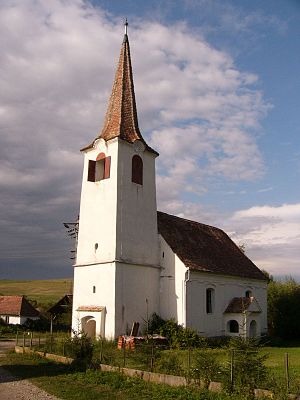
Șimonești
Unitarkirken i landsbyen Nicoleni i kommunen
Şimoneşti er en kommune i Harghita-distriktet i Rumænien. Den ligger i det østlige Transsylvanien og er på 118,45 km²; der bor 3.738 mennesker i kommunen, hvoraf stort set samtlige er etnisk ungarere, og mange er unitarer af religiøs overbevisning. Der er to landsbyer, Nicoleni og Rugăneşti i kommunen.